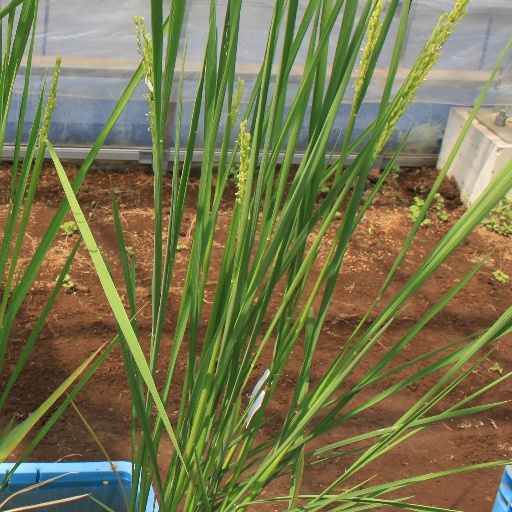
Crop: rice